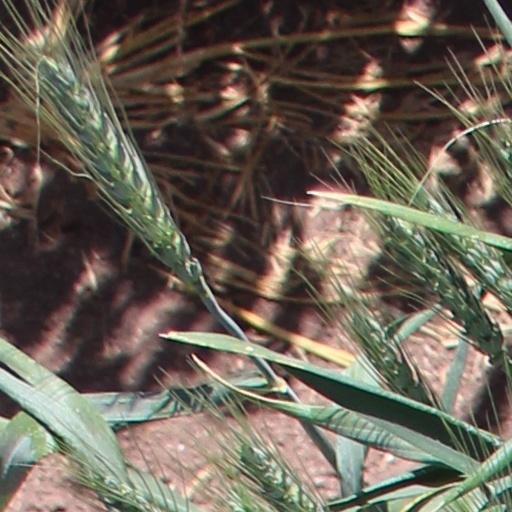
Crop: wheat